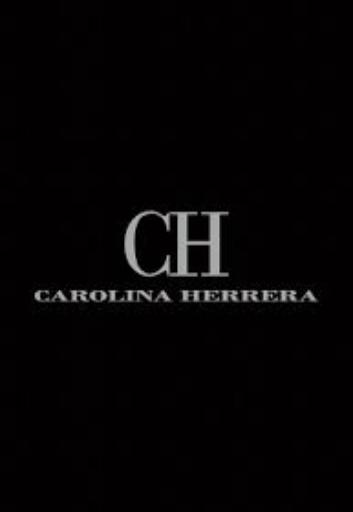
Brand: Carolina Herrera
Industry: Necessities